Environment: real
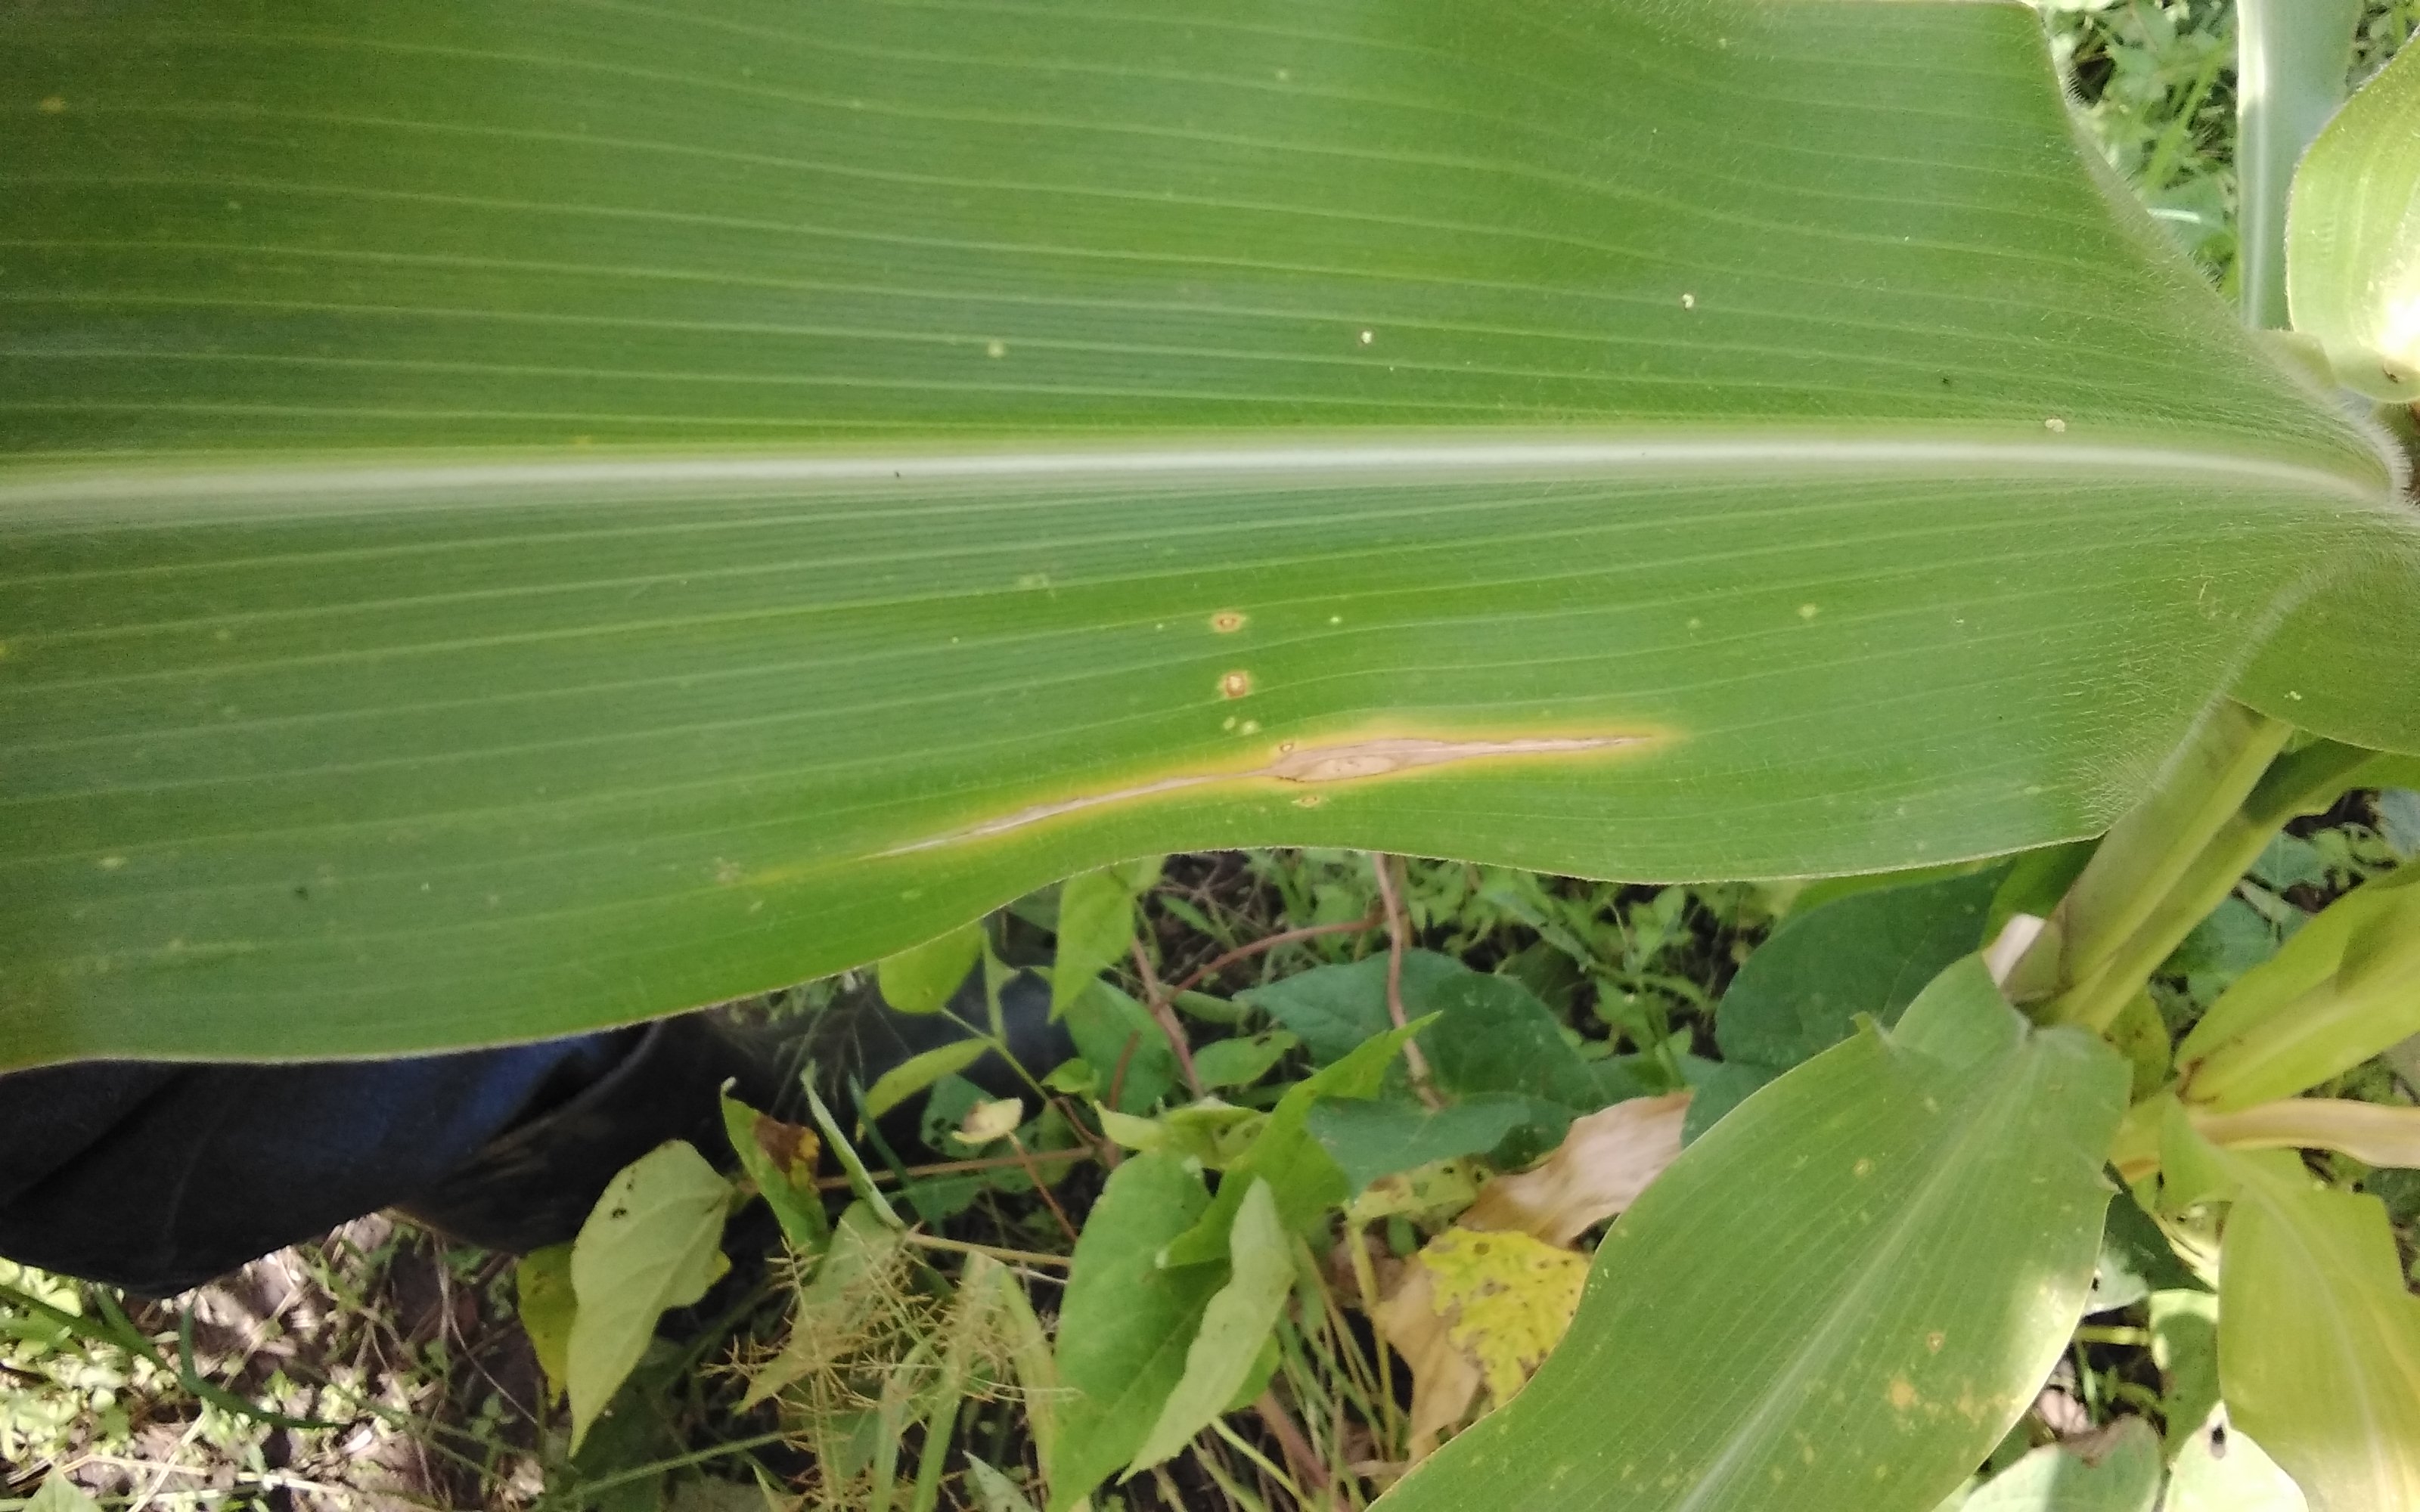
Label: northern_corn_leaf_blight